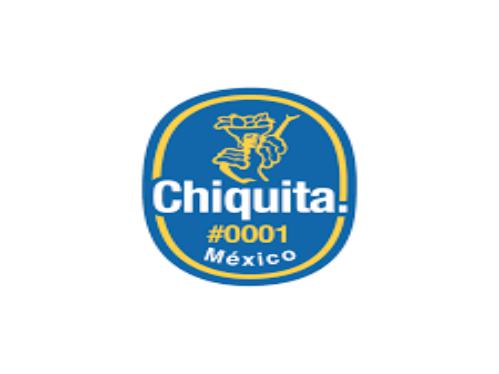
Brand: Chiquita
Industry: Clothes